Neil Armstrong

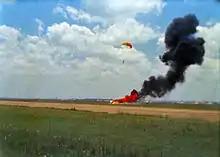
An indistinct photo of a smoke trail rising from an area of orange fire in a recently harvested field. A white and orange parachute is recovering a human figure above and to the right of the fire.

The crews for Gemini8 were assigned on September 20, 1965. Under the normal rotation system, the backup crew for one mission became the prime crew for the third mission after, but Slayton designated David Scott as the pilot of Gemini8. Scott was the first member of the third group of astronauts, who was selected on October 18, 1963, to receive a prime crew assignment. See was designated to command Gemini 9. Henceforth, each Gemini mission was commanded by a member of Armstrong's group, with a member of Scott's group as the pilot. Conrad would be Armstrong's backup this time, and Richard F. Gordon Jr. his pilot. Armstrong became the first American civilian in space. (Valentina Tereshkova of the Soviet Union had become the first civilian—and first woman—nearly three years earlier aboard Vostok 6 when it launched on June 16, 1963.) Armstrong would also be the last of his group to fly in space, as See died in a T-38 crash on February 28, 1966, that also took the life of crewmate Charles Bassett. They were replaced by the backup crew of Tom Stafford and Gene Cernan, while Jim Lovell and Buzz Aldrin moved up from the backup crew of Gemini 10 to become the backup for Gemini 9, and would eventually fly Gemini 12.